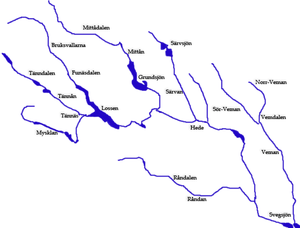
Ljusnan est un fleuve du centre de la Suède.